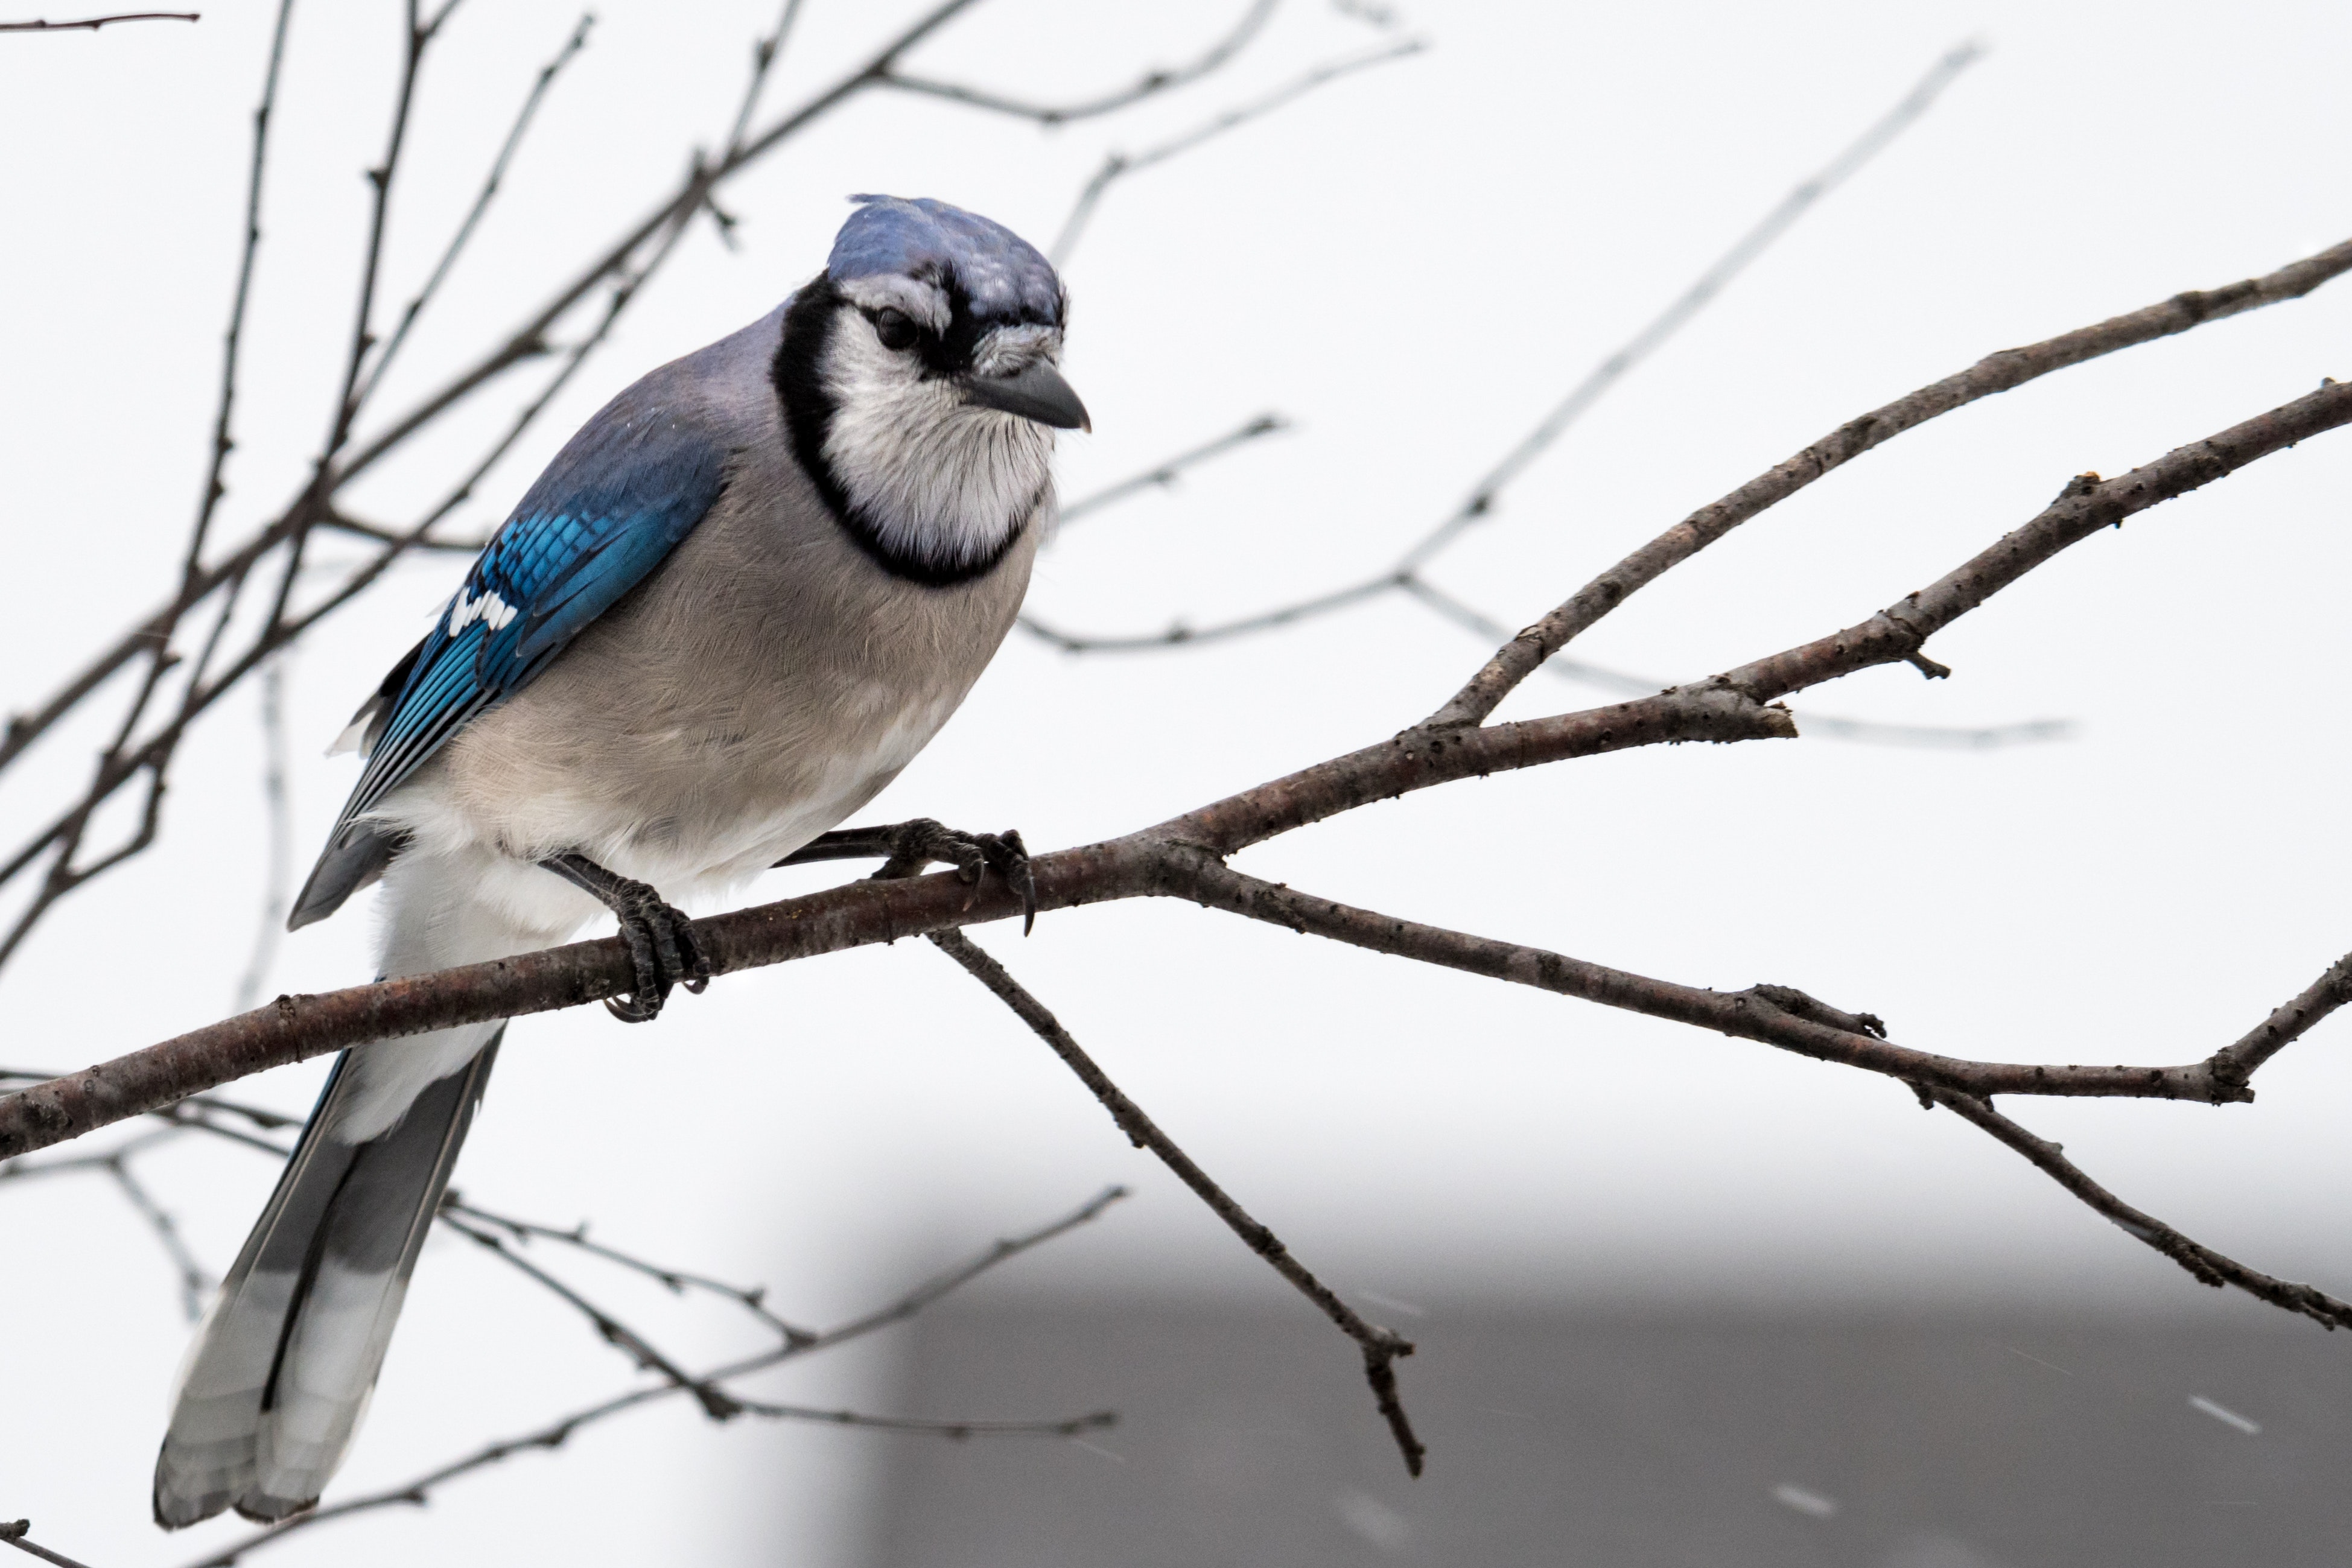
bird, blue jay, beak, jay, branch, songbird, perching bird, twig, bluebird, wildlife